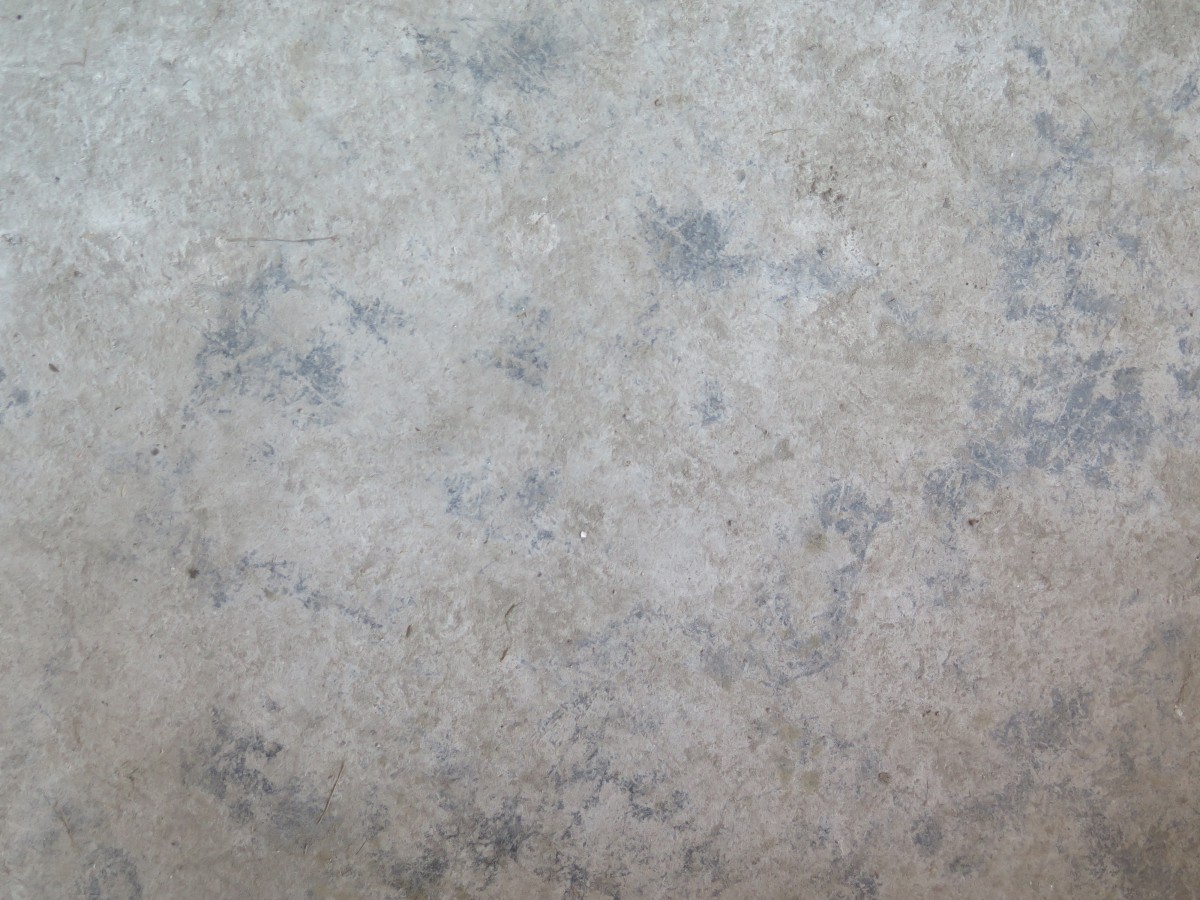
Tags: floor, wall, tile, material, plaster